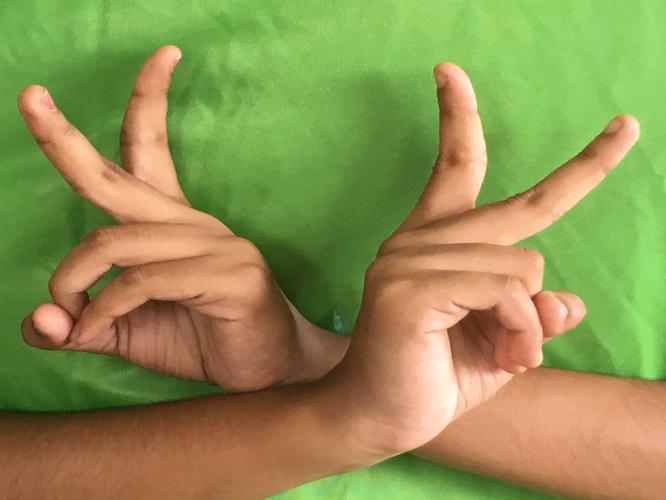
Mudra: Kartariswastika
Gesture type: double_hand